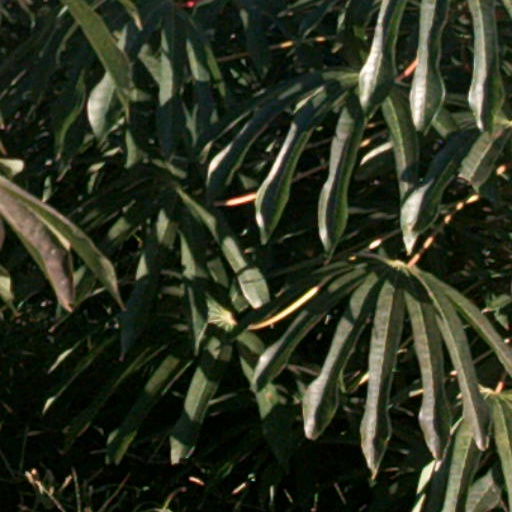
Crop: cassava